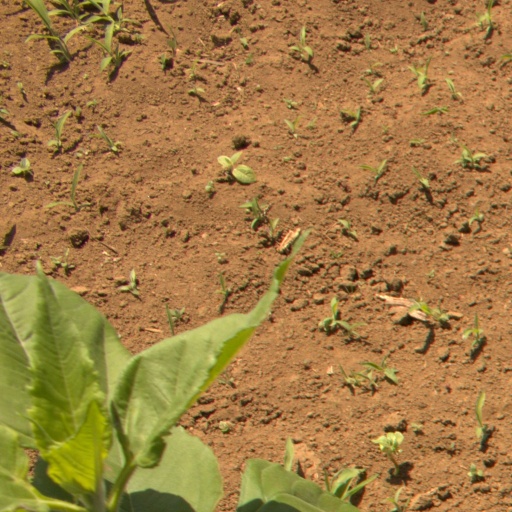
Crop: Jerusalem artichoke